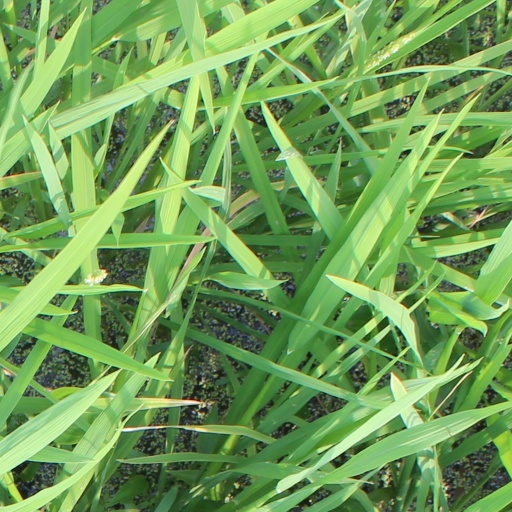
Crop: rice